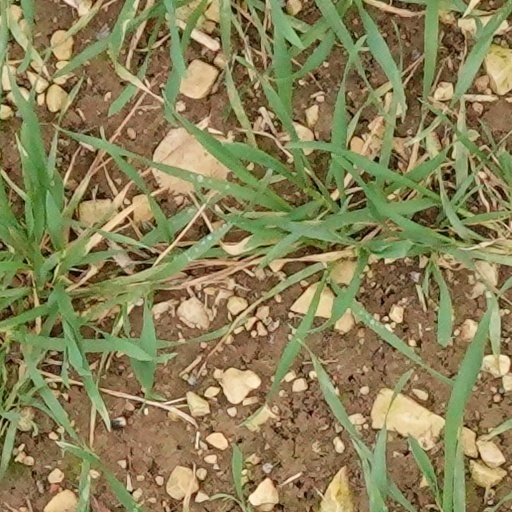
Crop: wheat